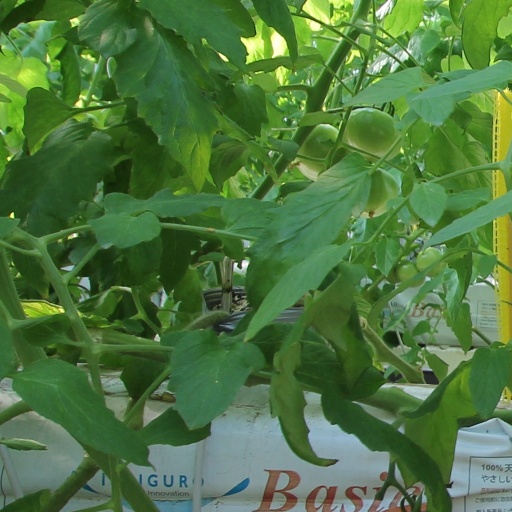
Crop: tomato